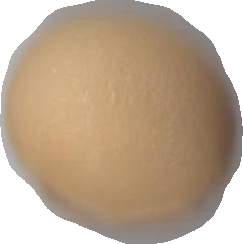
Variety: Grobogan